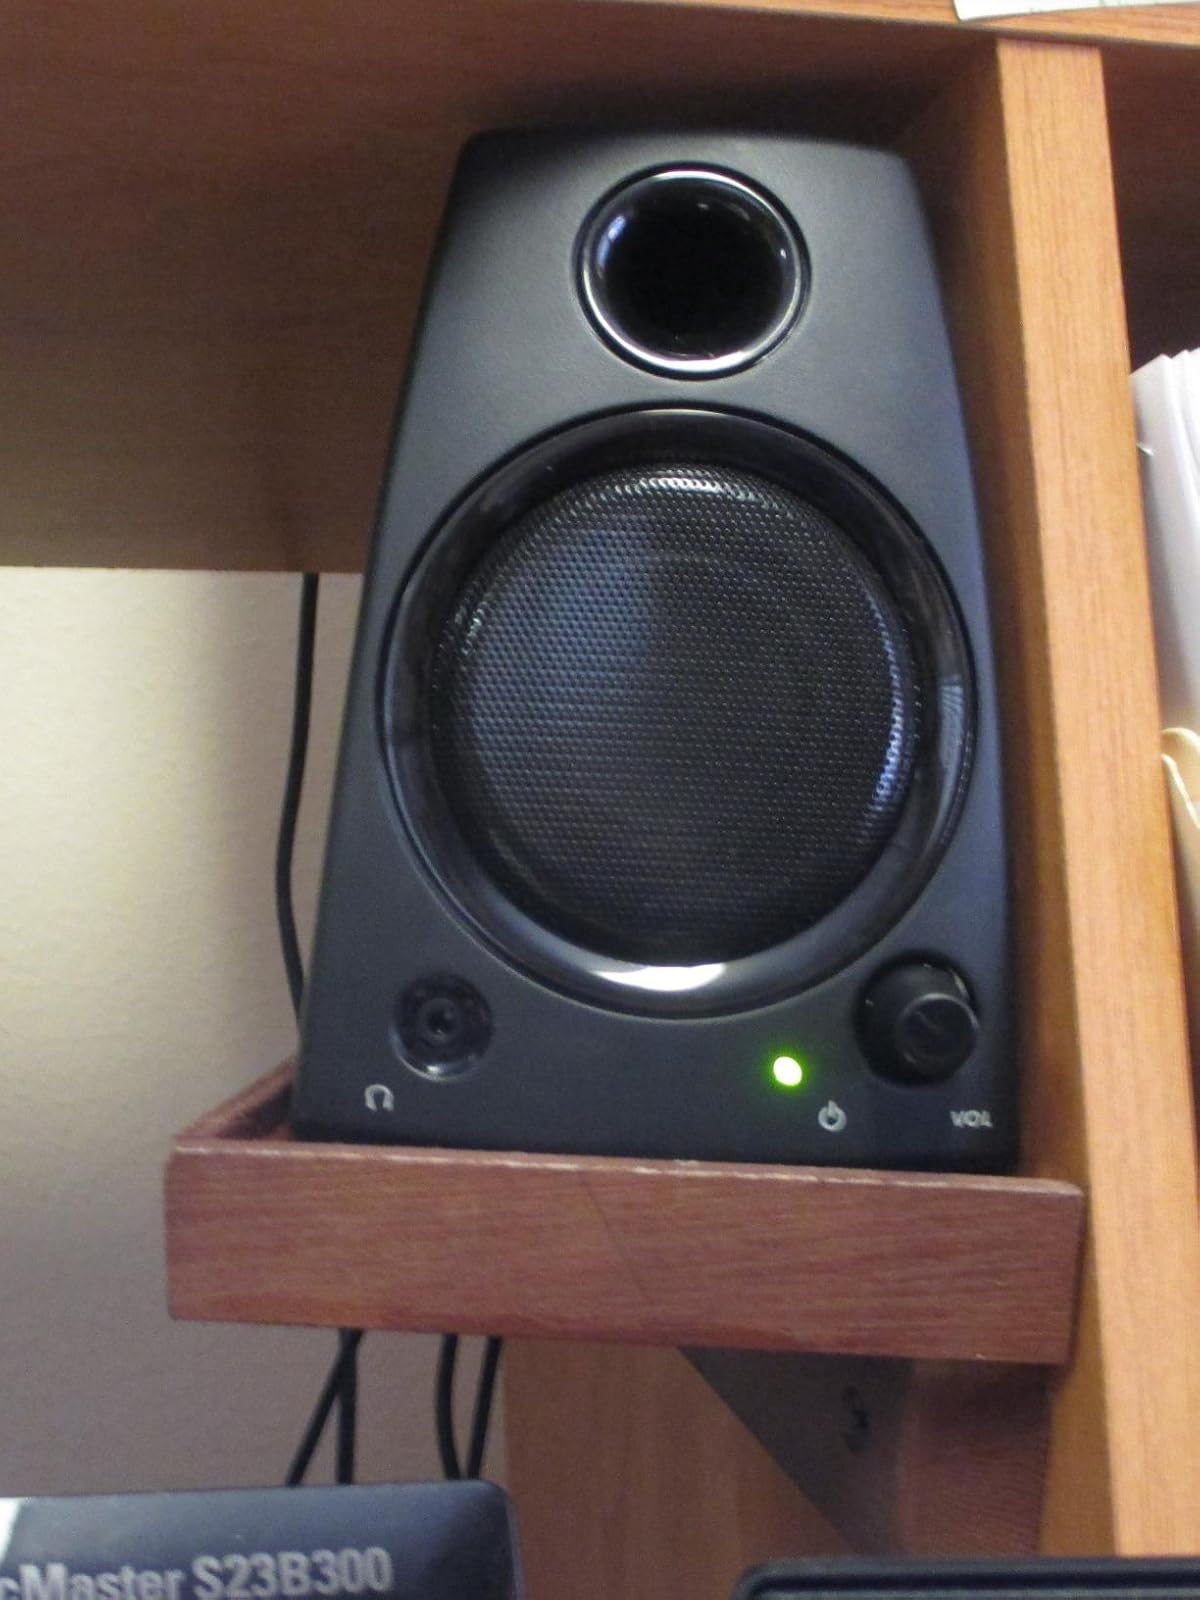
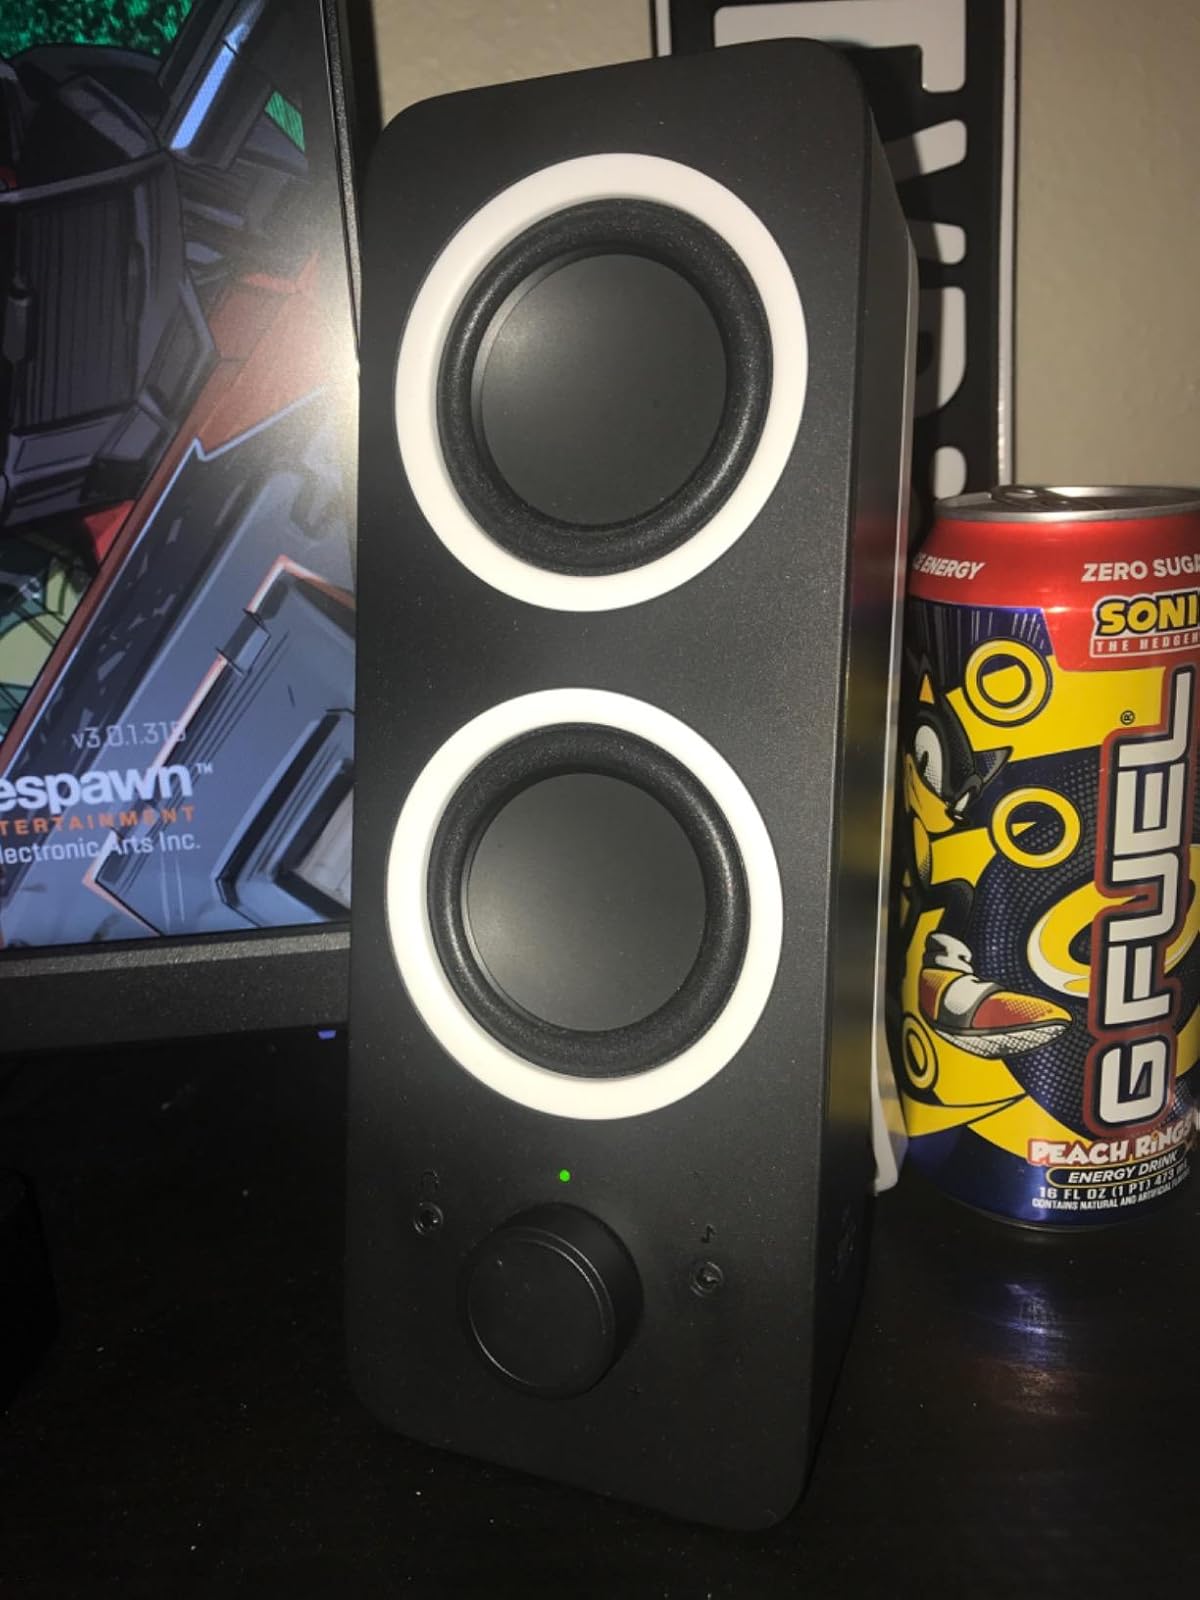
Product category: speaker
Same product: no